Ursula Dubosarsky

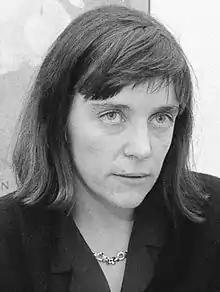
Dubosarsky in 2000

Ursula Dubosarsky (born "Ursula Coleman"; 1961 in Sydney, Australia) is an Australian writer of fiction and non-fiction for children and young adults, whose work is characterised by a child's vision and comic voice of both clarity and ambiguity.